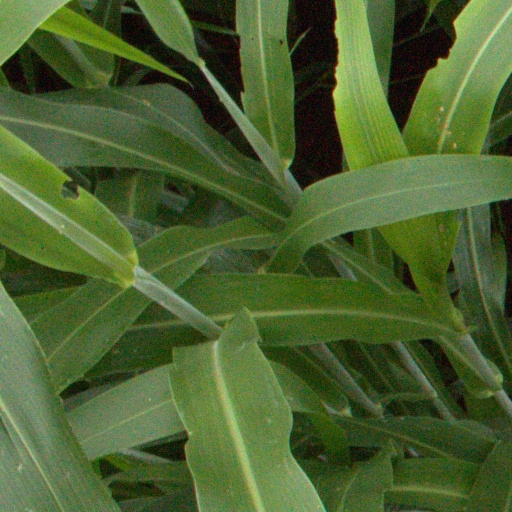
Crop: sorghum